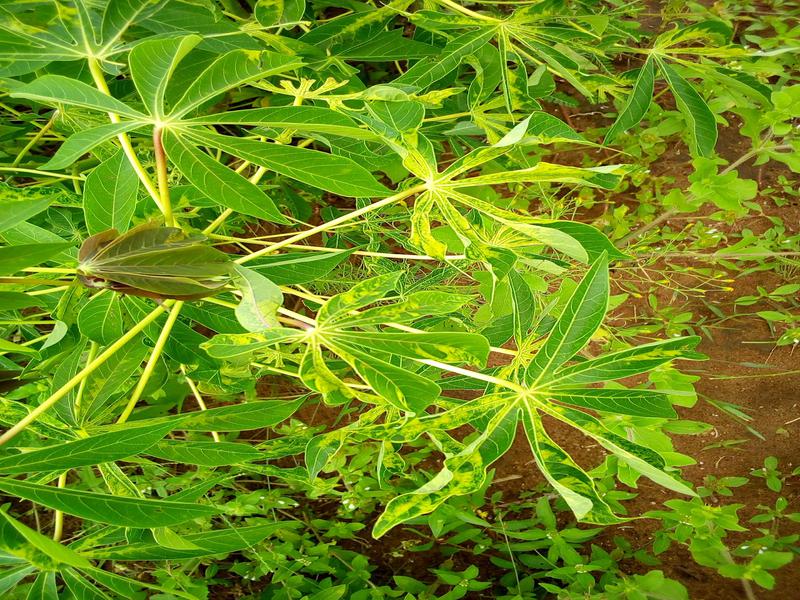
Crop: cassava
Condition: mosaic_disease